Make Trax

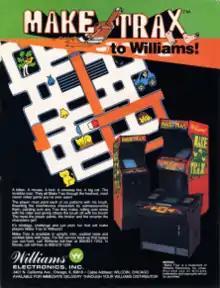
North American flyer

Make Trax, originally released in Japan as , is a 1981 maze game developed by Alpha Denshi and published as an arcade video game by Kural Samno Electric in Japan. It was licensed in Europe to Exidy, which released it under its original title "Crush Roller", and in North America to Williams Electronics, who released it as "Make Trax".